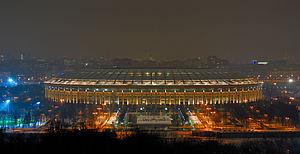
Le stade Loujniki ou stade olympique de Moscou est la plus grande enceinte sportive de Russie. Pouvant accueillir 81 000 spectateurs, il fut bâti sous le nom de stade Central Lénine, et contenait 103 000 places à sa construction.